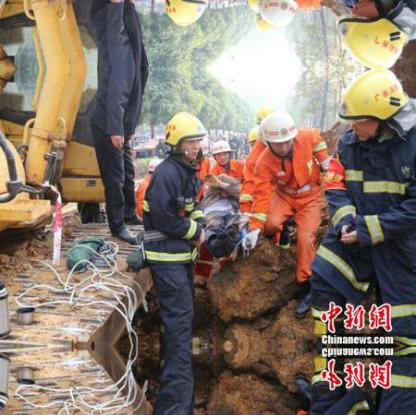
Objects in the image:
label: helmet
label: helmet
label: helmet
label: helmet
label: helmet
label: helmet
label: helmet